Darrell Britt-Gibson

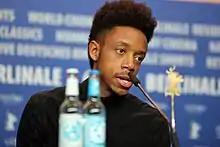
Britt-Gibson at the Berlin International Film Festival in February 2016

Britt-Gibson made his acting debut in the recurring role of Darius "O-Dog" Hill on HBO's crime drama television series "The Wire", starring in 8 episodes from 2006 to 2008. He then appeared in the film "Toe to Toe" (2009) as Leron, and 2 episodes of the web series "Monday Wednesday Friday", also writing one of the episodes in which he starred. He has also guest starred in episodes of many television series, such as "Southland", "Shameless", "The Bridge", and "Major Crimes".